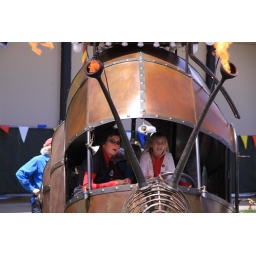
the snail car in action. this little girl seemed pretty excited to have control of the fire shooting out of the antennae